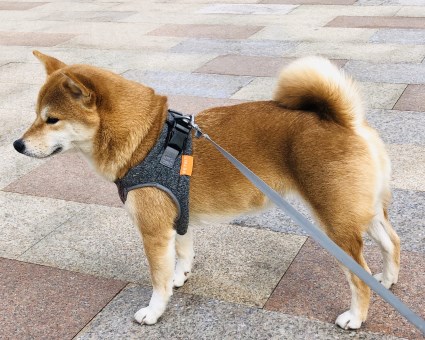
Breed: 1043-n000001-Shiba_Dog